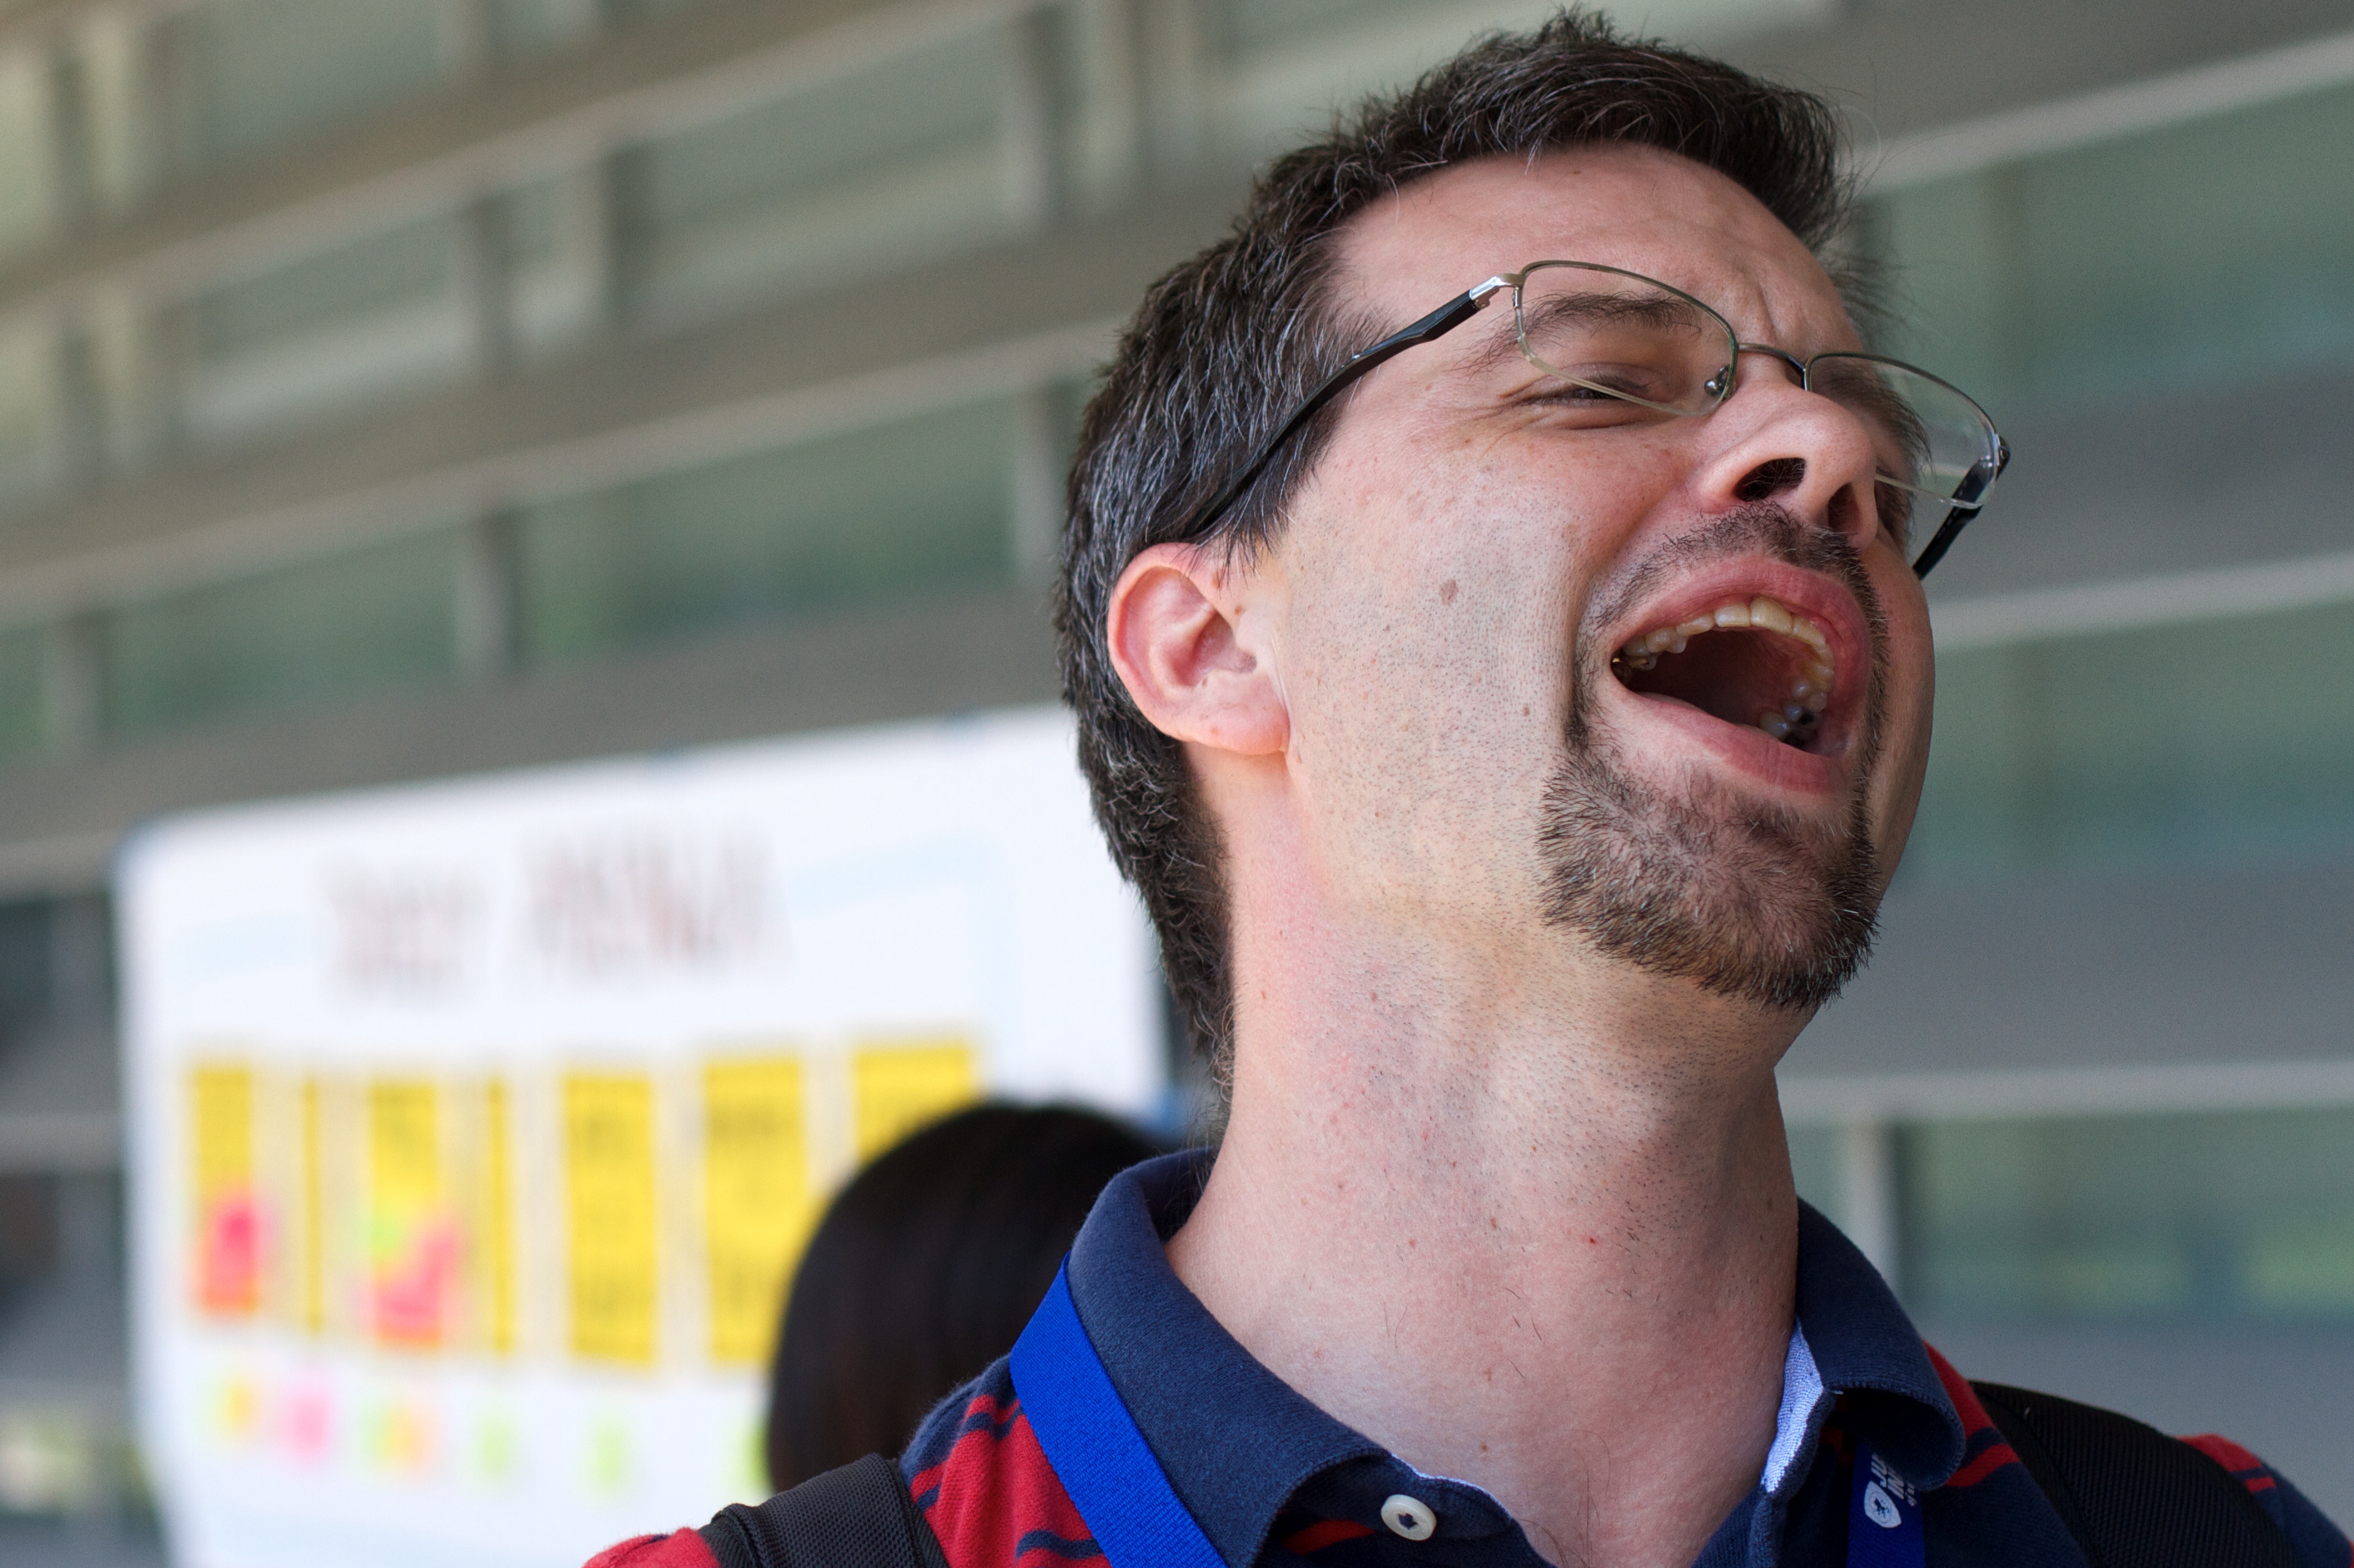
man, person, hair, male, hairstyle, beard, head, udgagora, 2015365, facial hair